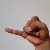
The image shows a hand gesture representing the letter 'J' in Indian Sign Language.